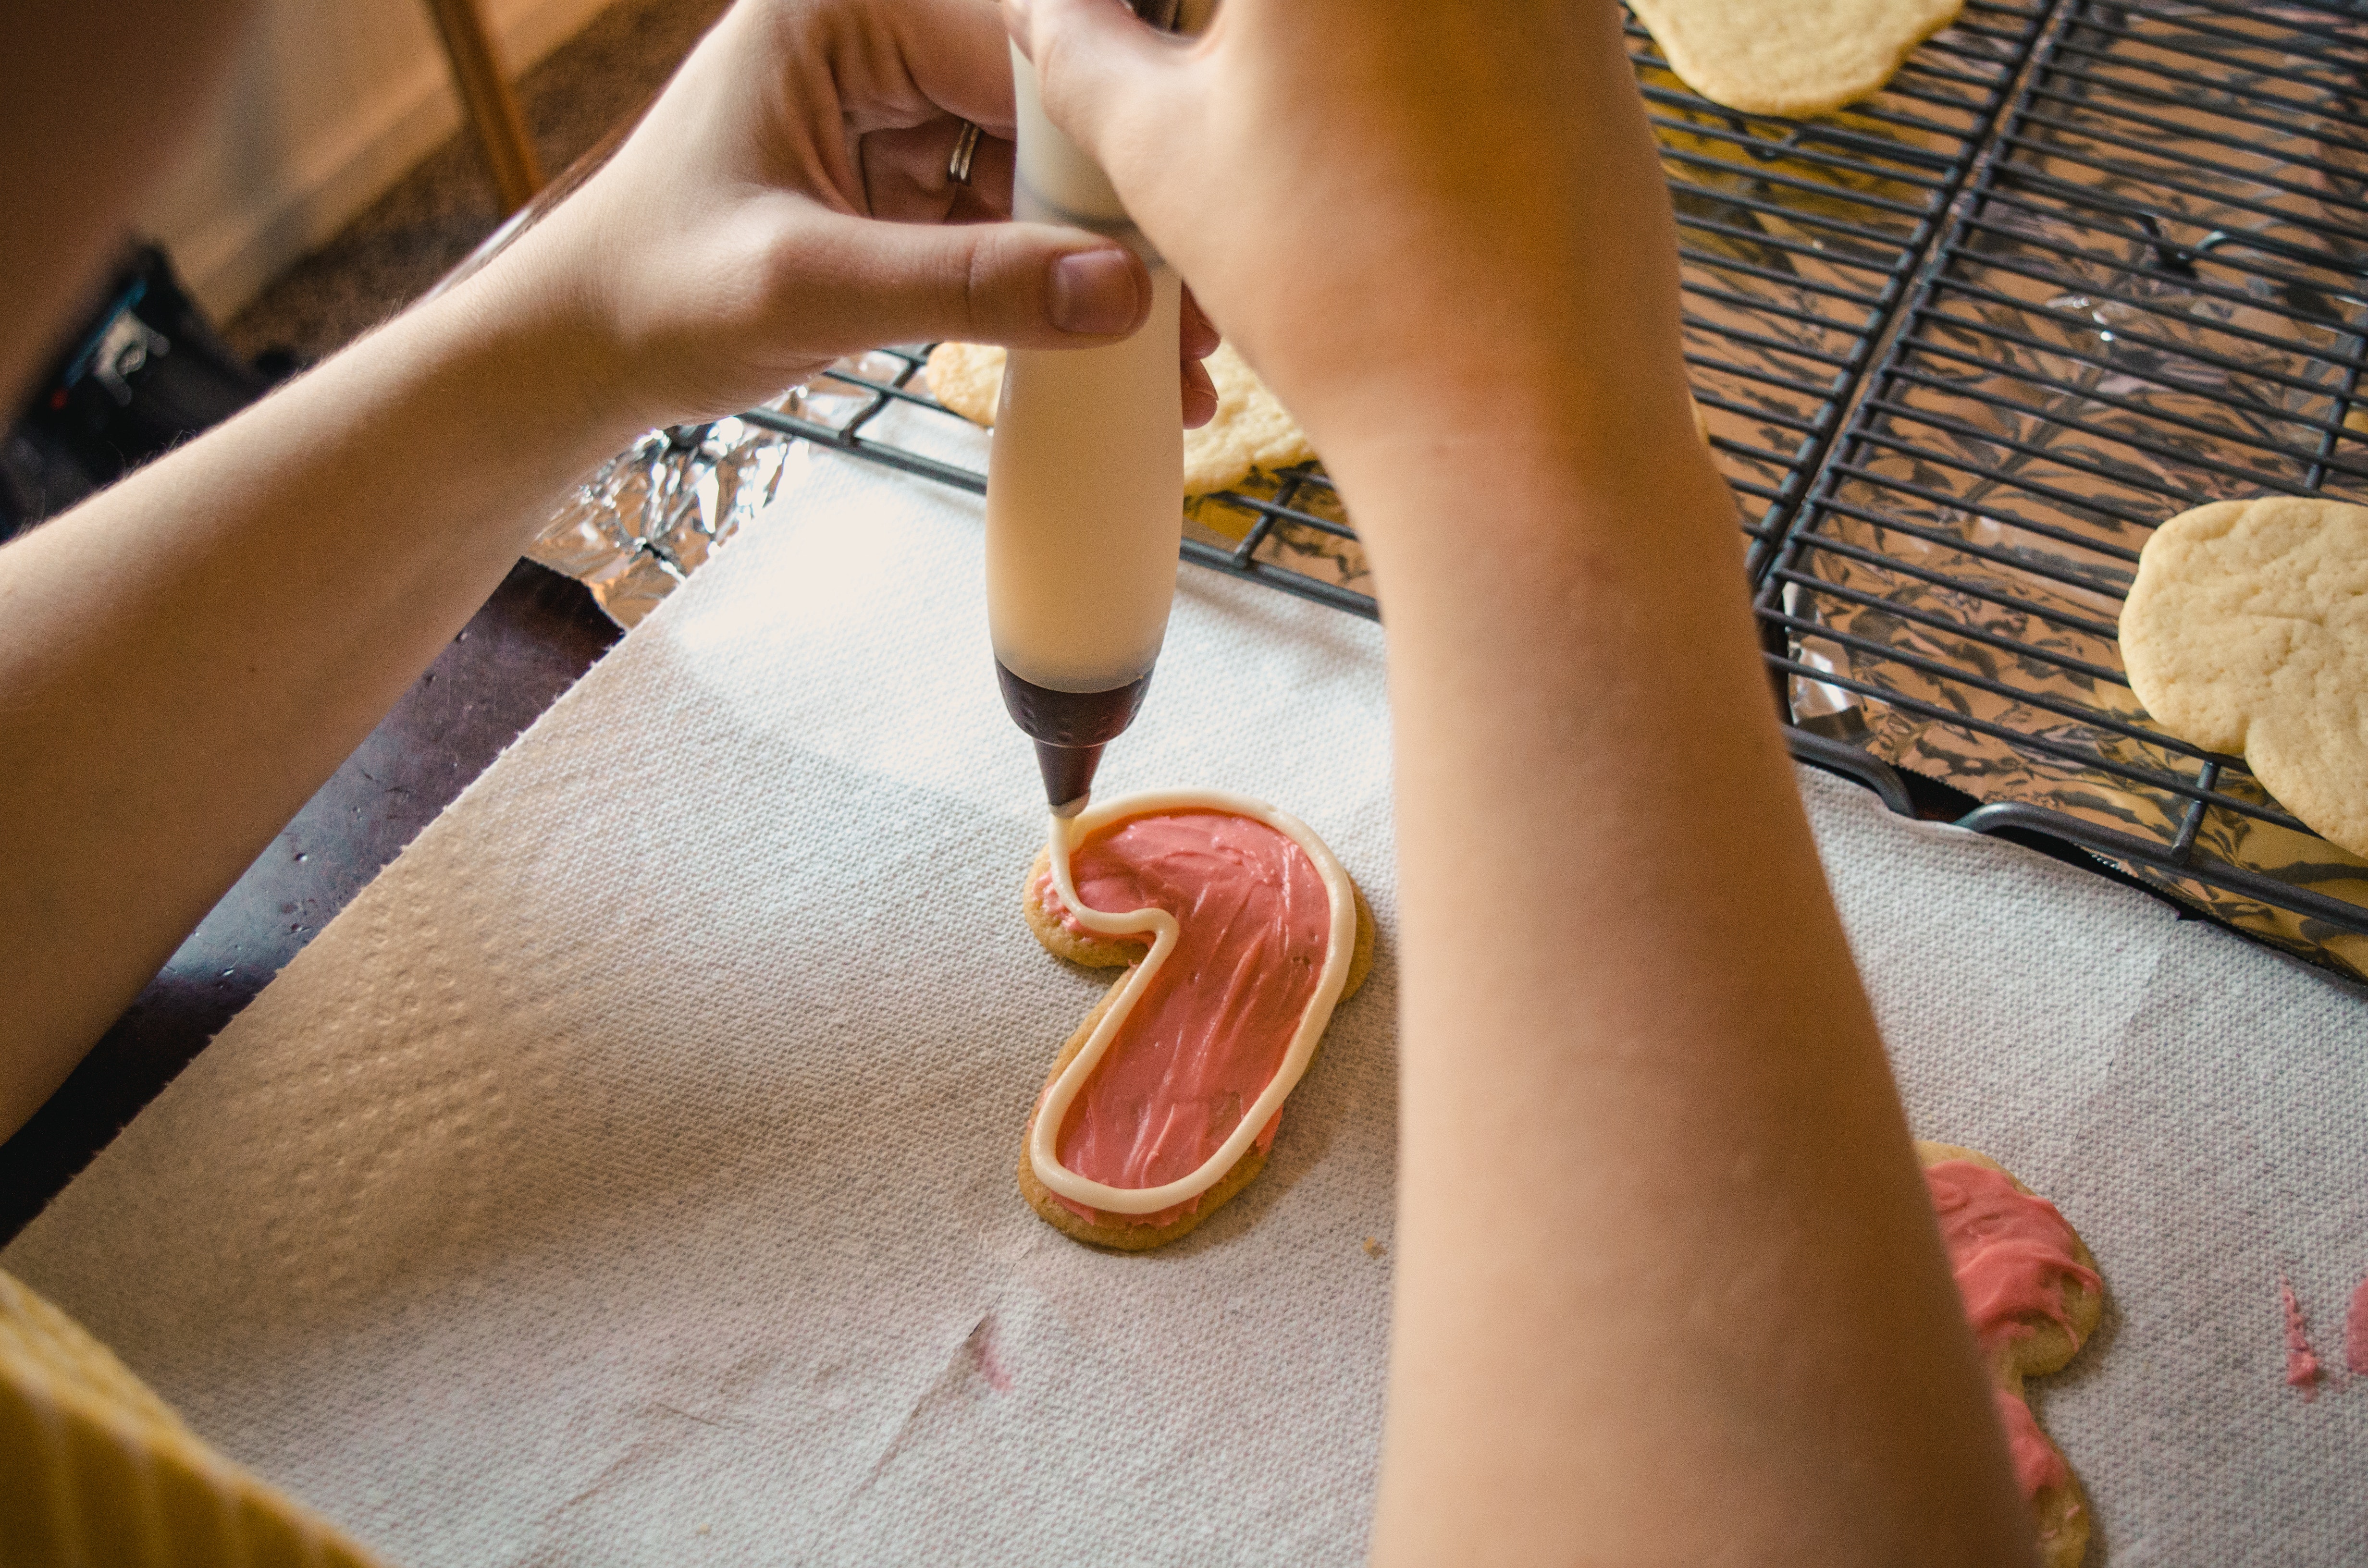
food, hand, finger, lip, nail, cuisine